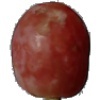
Label: Grape Pink 1